Françafrique

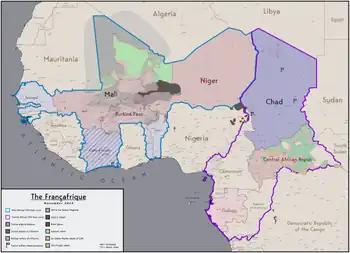
French sphere of influence in West Africa in November of 2023 (dark blue: significant French influence, red: Russian sphere of influence, cyan and purple borders: CFA franc zones)

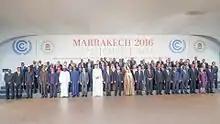
Former President of France François Hollande with King Mohammed VI of Morocco and other world leaders in Marrakesh

The regime was at its height from 1960 to 1989 but after the Cold War, it has weakened due to France's budgetary constraints, greater public scrutiny at home, the deaths of pivotal figures and the integration of France into the European Union. Economic liberalisation, high indebtedness and political instability of the former African colonies have reduced their political and economic attractiveness, leading France to adopt a more pragmatic and hard-nosed approach to its African relations. Furthermore, many of the dense web of informal networks that bound France to Africa have declined.